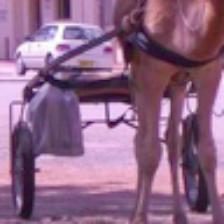
Label: NonHuman